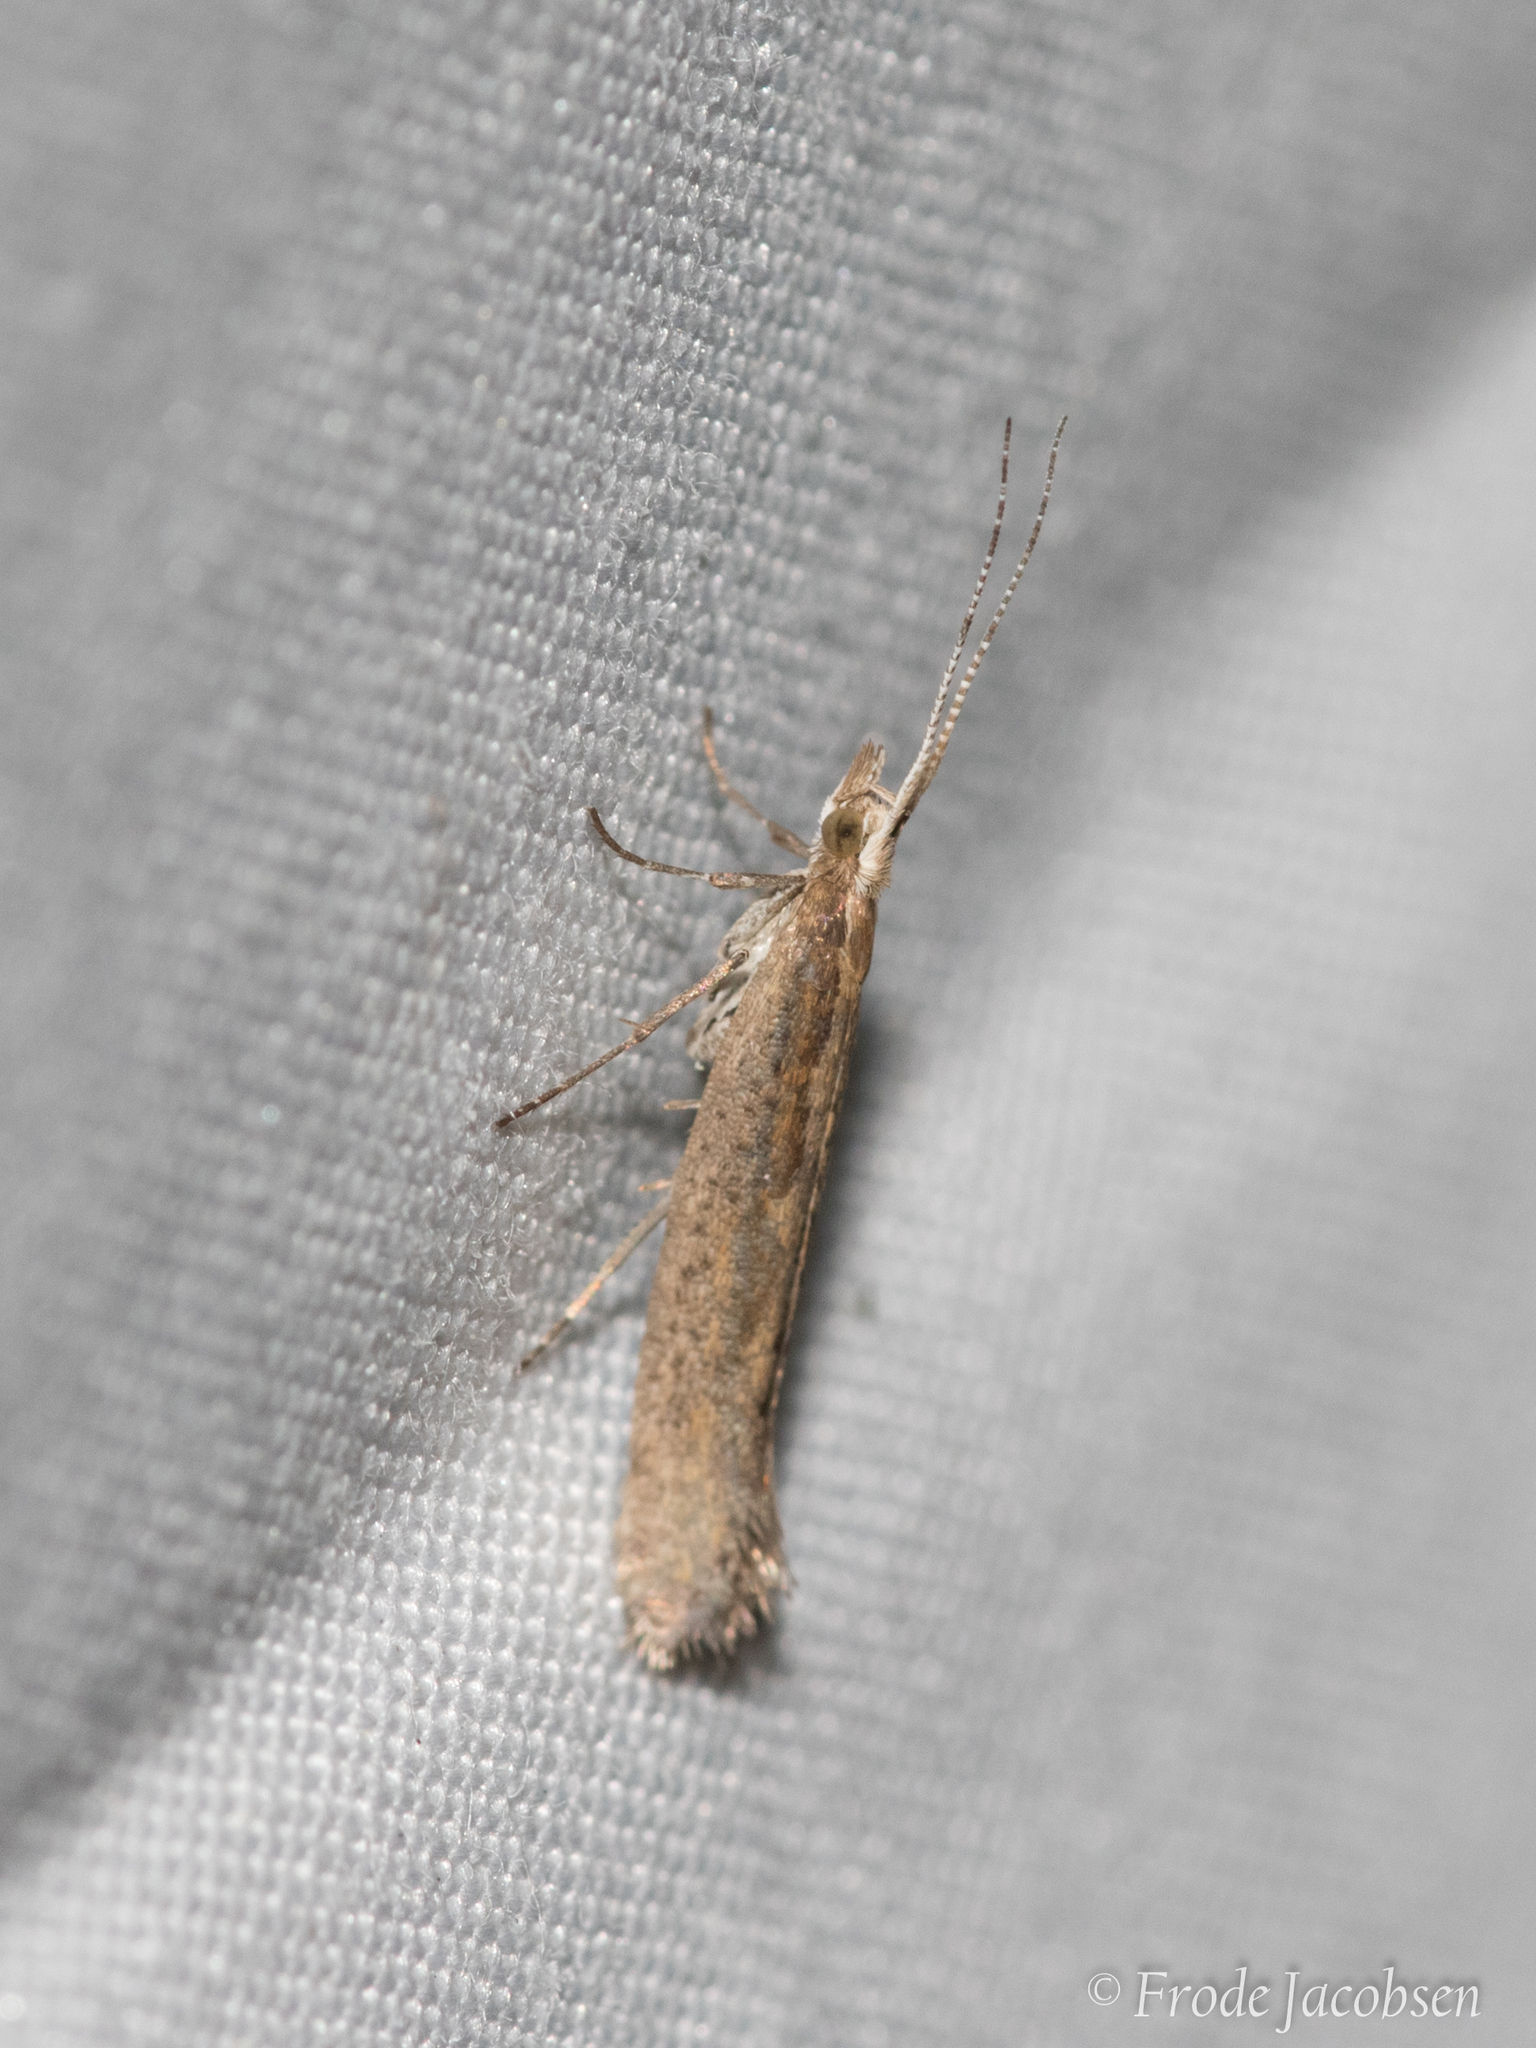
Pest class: diamondback_moth